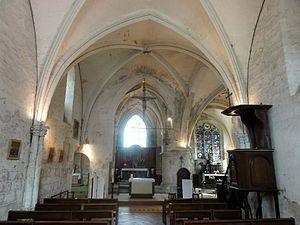
Nef, vue vers l'est.
L'église Saint-Denis est une église catholique paroissiale située à Villers-sous-Saint-Leu, dans le département de l'Oise, en France. Les origines de la paroisse se perdent dans le temps. L'église actuelle remonte, dans ses parties les plus anciennes, au second quart du XIIᵉ siècle, et à la fin de la période romane. Il s'agit de la nef, dont les élévations nord et ouest n'ont guère évolué depuis, et du clocher avec sa haute flèche de pierre, malheureusement peu visible. Aucun élément d'architecture romane n'est visible à l'intérieur de l'église. Les différents agrandissements et remaniements de la période gothique font de l'église Saint-Denis un édifice particulièrement complexe. La chapelle latérale nord et le portail datent de la fin du XIIᵉ siècle. Les voûtes de la nef et le chœur datent du milieu du XIIIᵉ siècle et affichent un style gothique rayonnant de bon niveau, sauf toutefois les arcades sous la base du clocher, qui sont d'un caractère purement fonctionnel. Également à la période rayonnante appartiennent la chapelle latérale sud et son ancien portail occidental, qui est devenu ultérieurement la porte de la sacristie.